Josetsu (crater)

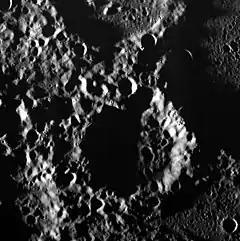
MESSENGER WAC image

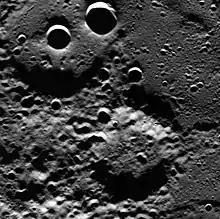
Josetsu crater (bottom) and Bunin crater (upper left)

Josetsu is a crater on Mercury, located near the north pole. Its name was adopted by the International Astronomical Union (IAU) in 2019. It is named for the Japanese painter Taikō Josetsu. The crater was referred to as "o7" in scientific literature prior to naming.